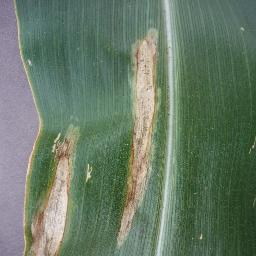
Label: Corn___Northern_Leaf_Blight